Asaba International Airport

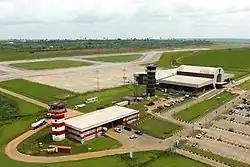
Aerial view of Asaba International Airport

Asaba International Airport (IATA: ABB, ICAO: DNAS): is an international airport serving Asaba and the whole of the Delta State, Nigeria, and other nearby cities. Located approximately 7.9 kilometeres (4.9 mi) east of the city centre, the airport facilitates both domestic and regional air traffic within the southern region of Nigeria. It officially commenced operations on 13 July 2011.